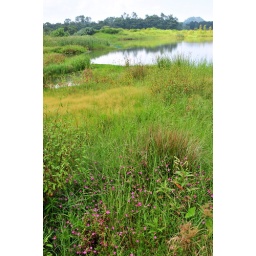
different grass, flowers and plants around pond~